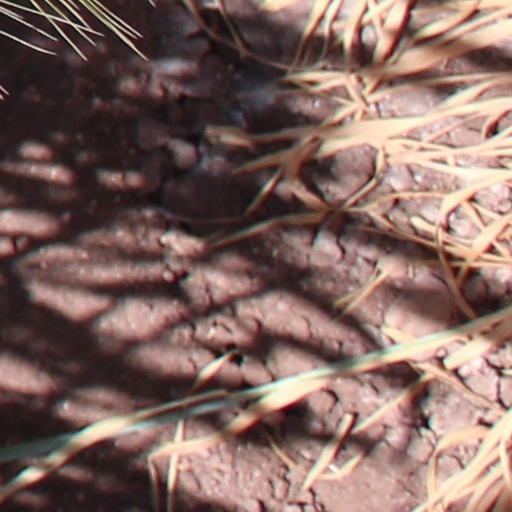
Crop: wheat